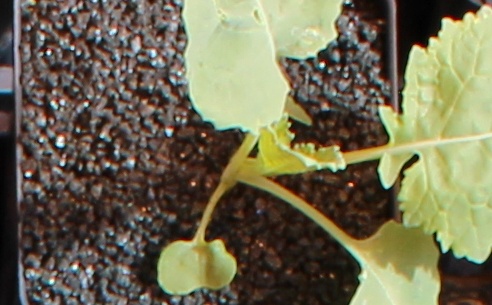
Label: Canola